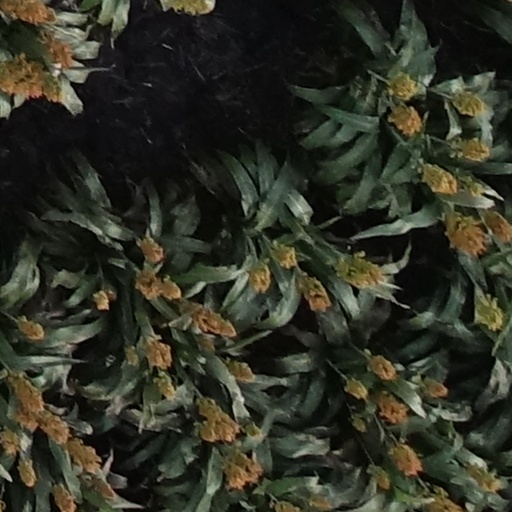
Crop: sorghum